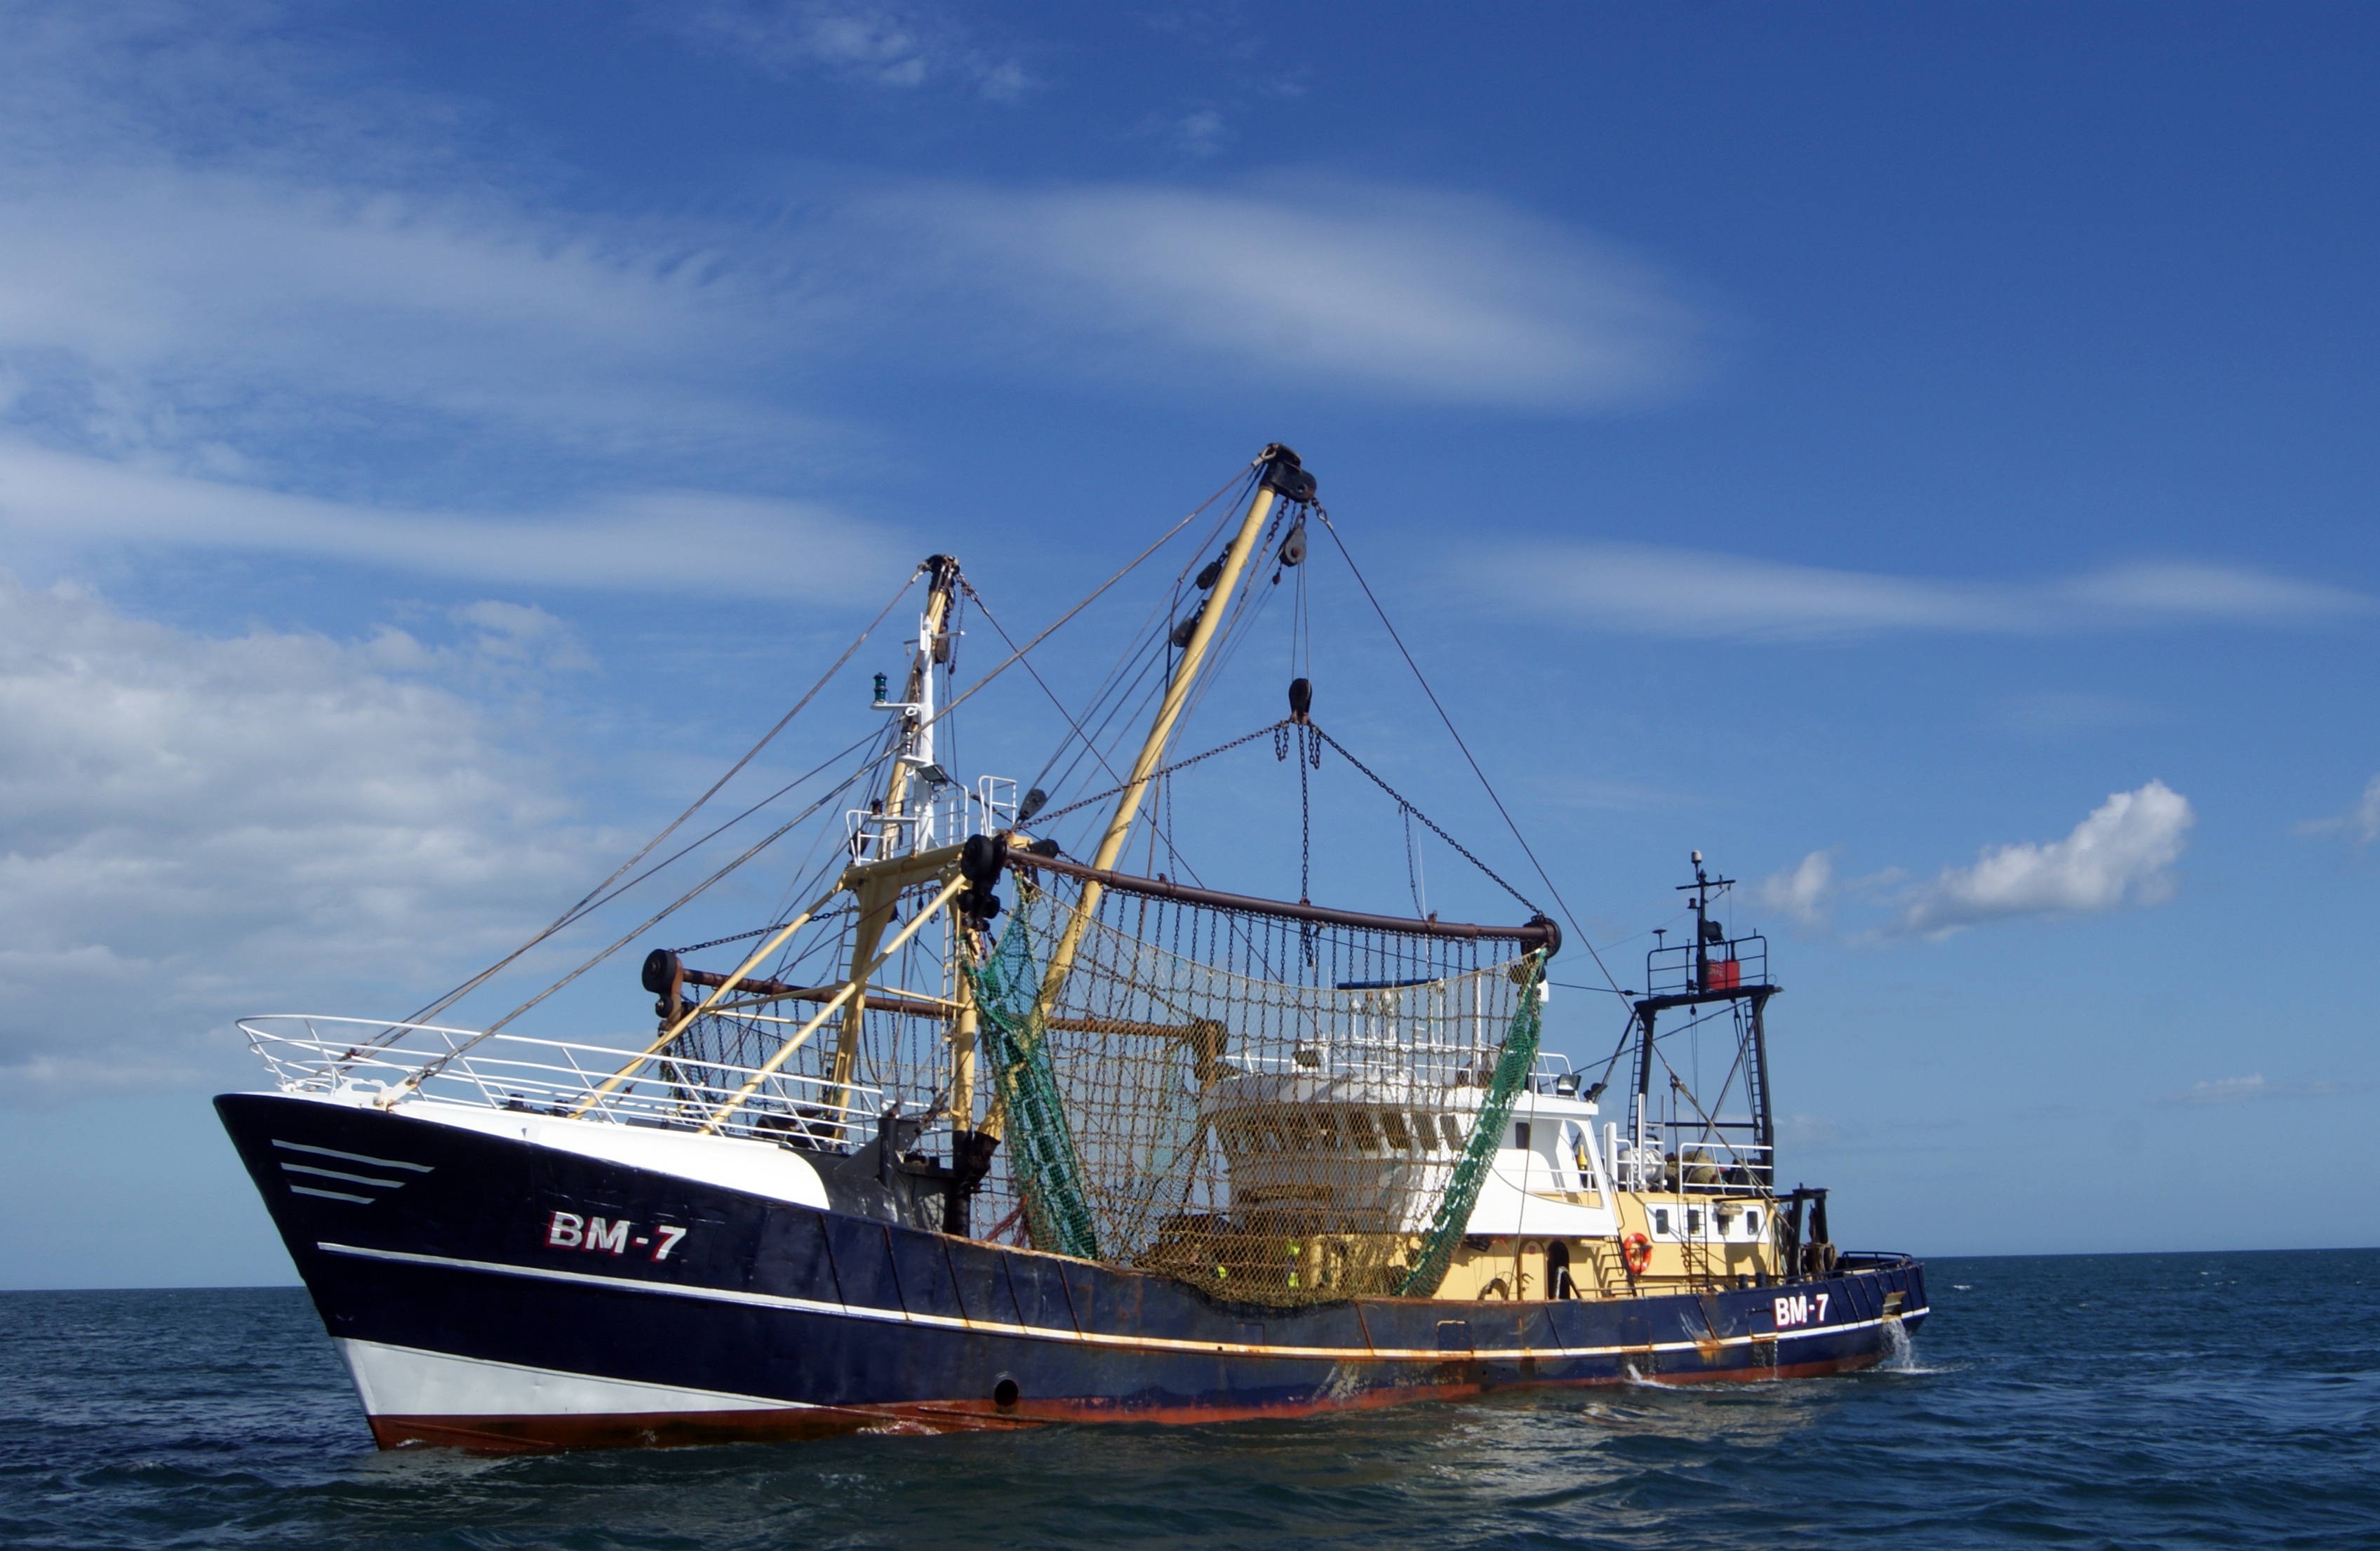
sea, coast, water, ocean, sky, boat, ship, vessel, vehicle, fishing, mast, watercraft, trawler, schooner, sailing ship, fishing vessel, tall ship, galleon, caravel, fishing trawler